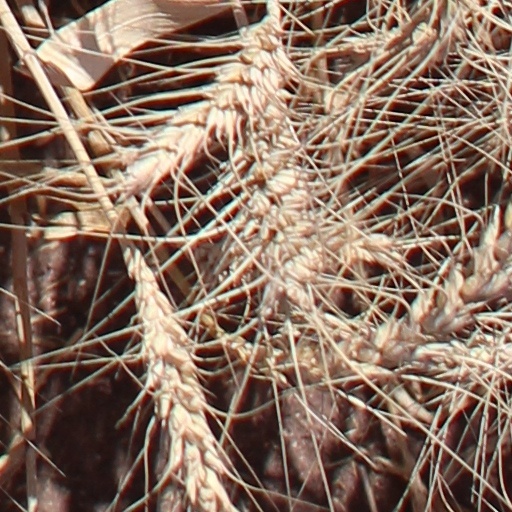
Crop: wheat